Grzegorz Sandomierski

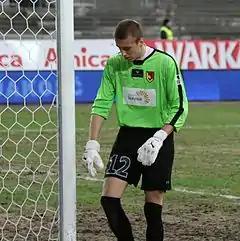
Sandomierski with Jagiellonia Białystok in 2010

Grzegorz Sandomierski (born 5 September 1989) is a Polish former professional footballer who played as a goalkeeper. He currently serves as the assistant goalkeeping coach of Ekstraklasa club Jagiellonia Białystok.